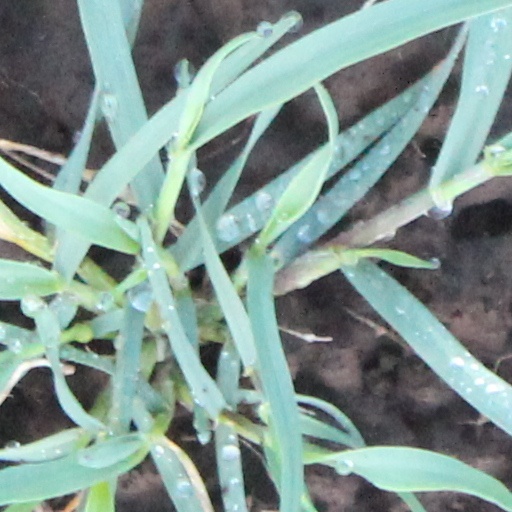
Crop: wheat